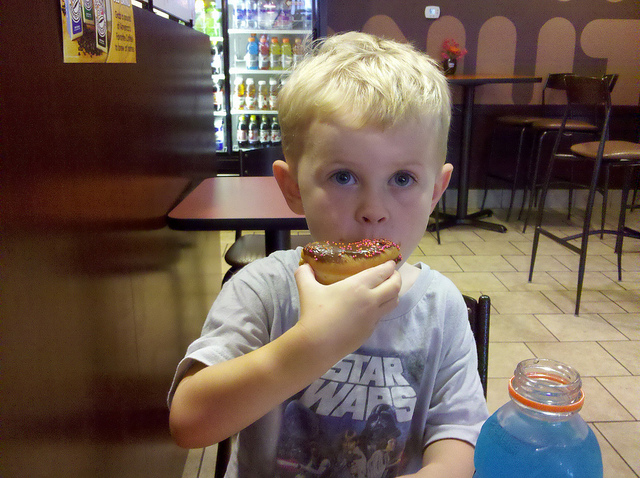
user: Given an image and a question. Answer the question in a short answer. Question: What is the name of the blue beverage in the bottle in front of the child? Short Answer:
assistant: gatorade